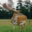
Label: deer